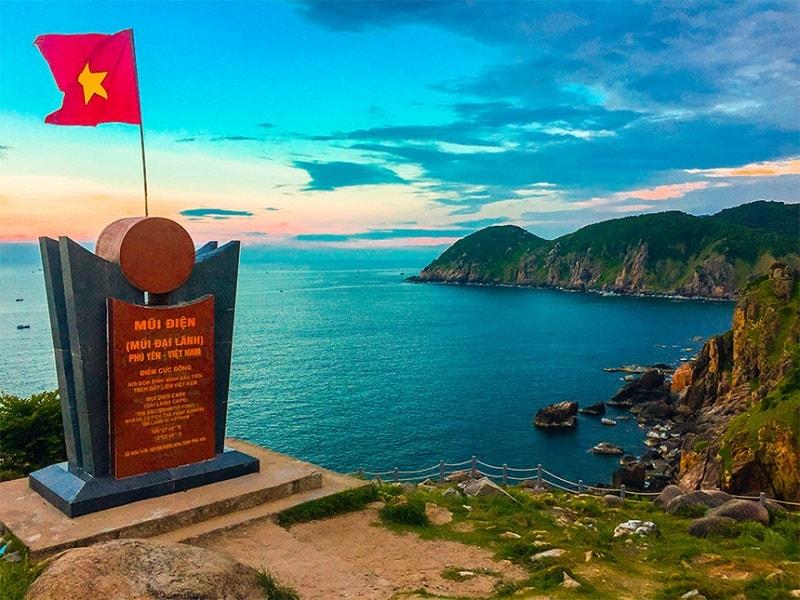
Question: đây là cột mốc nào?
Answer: cột mốc mũi điện